Kisenosato Yutaka

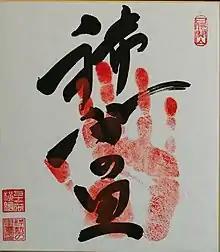
Kisenosato original "yokozuna" "tegata" (handprint and signature)

Kisenosato was listed on the west side of the new "banzuke" released on February 27, 2017, the first Japanese born wrestler to appear as a "yokozuna" on the ranking sheets since Takanohana retired in January 2003. He told a press conference, "My mission is to always be involved in the championship title race. That is an absolute must." At Osaka in March he began impressively, winning his first twelve matches to lead the tournament but was defeated by Harumafuji on day 13 sustaining shoulder and chest injuries as he fell from the "dohyō". Despite leaving the arena with his arm in a sling, his stablemaster said Kisenosato was not immediately withdrawing from the tournament and would fight on Day 14. However he lost easily to Kakuryū. On the final day of the tournament, Kisenosato defeated Terunofuji to tie him with a record of 13–2 and force a playoff. In spite of his injured shoulder, Kisenosato won the playoff match beating Terunofuji again to win the tournament, his second in a row. This victory made him the first newly promoted "yokozuna" in 22 years to have won his debut tournament. His medical certificate was published by the Japan Sumo Association after the tournament, indicating injuries to his left chest muscle and left upper arm, with a month-long recovery period. He skipped the regional tour in April to allow his injuries to heal.